Farrah Fawcett

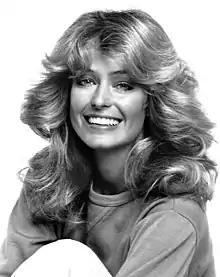
Fawcett in 1977

Farrah Fawcett (born Ferrah Leni Fawcett; February 2, 1947 – June 25, 2009) was an American actress. A four-time Primetime Emmy Award nominee and six-time Golden Globe Award nominee, Fawcett rose to international fame when she played a starring role in the first season of the television series "Charlie's Angels".